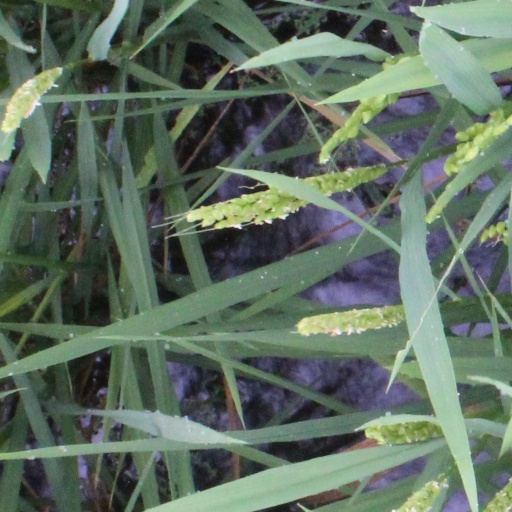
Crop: rice